2016 Toronto Blue Jays season

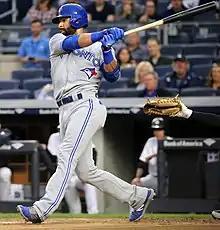
José Bautista was suspended for one game for his role in the Blue Jays–Rangers brawl. His suspension was upheld after appeal, and he sat out a game on May 27.

Following their brawl with the Rangers, the Blue Jays went home for a short, three-game home stand against Tampa Bay. The Rays took the first game of the series, 13–2, giving J. A. Happ his first loss of the season. Prior to the second game, punishments for the Blue Jays and Rangers were handed down by Joe Torre, MLB's chief baseball officer. John Gibbons and Jesse Chavez were each suspended three games (Gibbons for coming back onto the field after being ejected), while José Bautista and Tim Leiper were suspended for one game. Both Bautista and Chavez appealed their suspensions. Gibbons was also fined $5,000, and Josh Donaldson and Kevin Pillar were fined an undisclosed amount. For the Rangers, Rougned Odor was fined and suspended for eight games (reduced to 7 games on appeal), and Elvis Andrus was suspended one game. Matt Bush, Sam Dyson, A. J. Griffin, and Robinson Chirinos were each fined an undisclosed amount. The Rays would again win by blow-out, defeating the Blue Jays 12–2 that night. Tampa Bay would complete the sweep with a 6–3 win in the finale, giving the Blue Jays their first five-game losing streak of the 2016 season.